Junkers EF 128

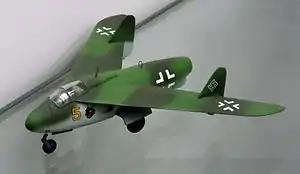
Junkers EF 128 model at the Technikmuseum Speyer

The Junkers EF 128 was a project for a single-engine jet fighter, developed for the Emergency Fighter Program Luftwaffe design competition during the Second World War.